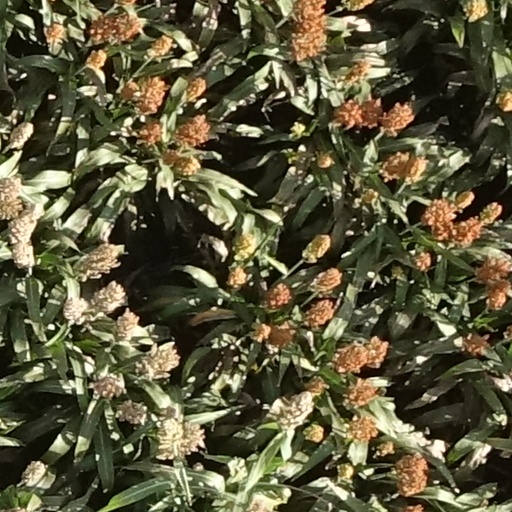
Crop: sorghum